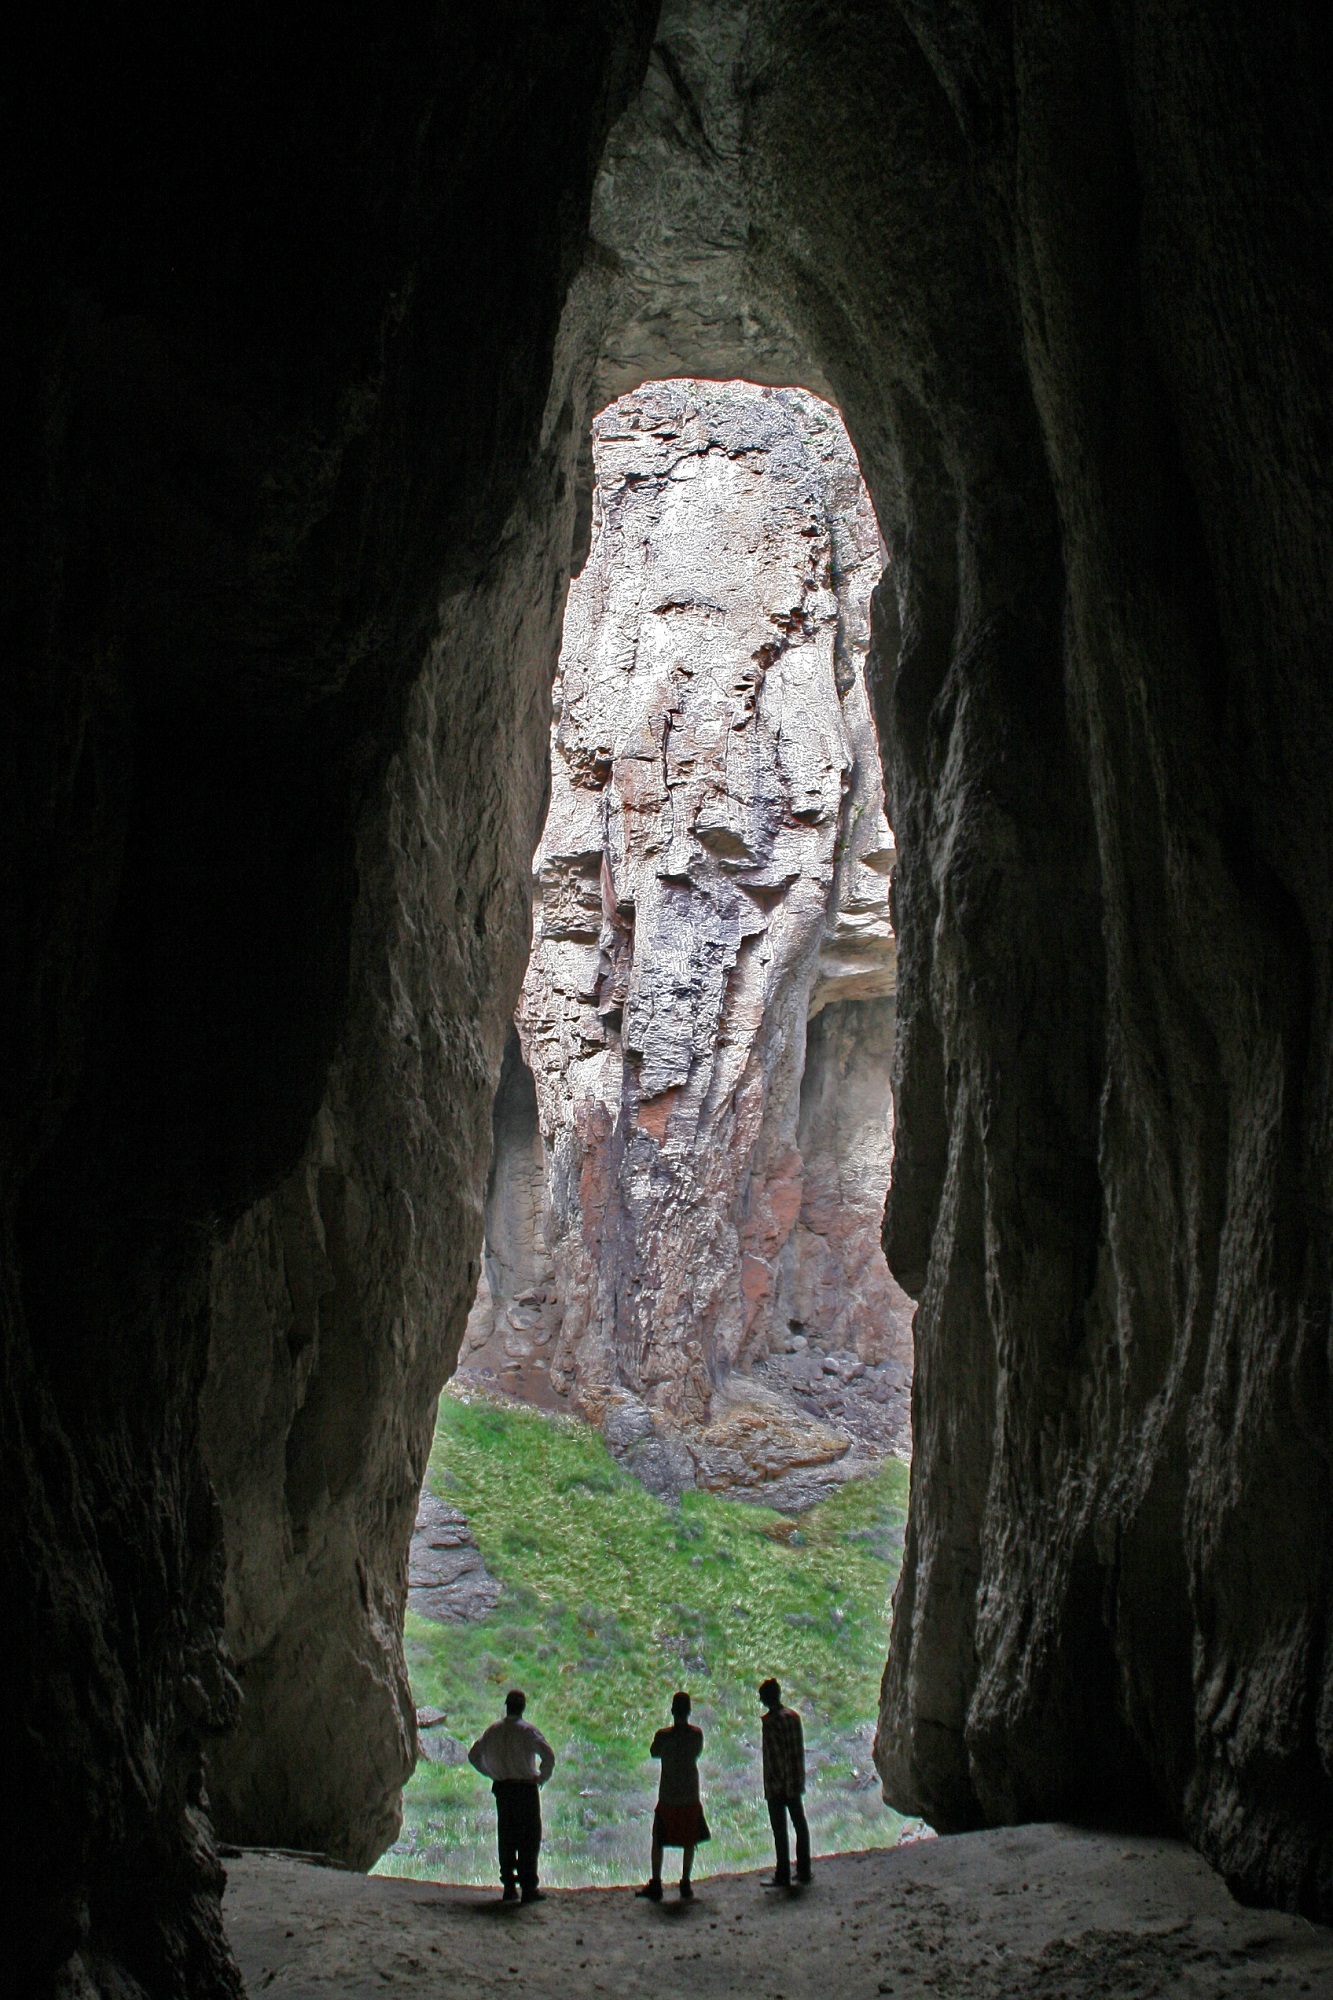
landscape, nature, rock, wilderness, mountain, people, view, stone, formation, arch, cave, scenic, entrance, outdoors, geology, temple, opening, landform, geographical feature